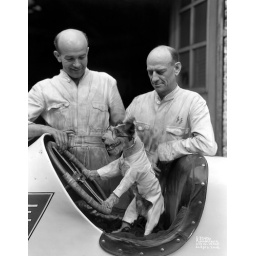
A dog in the car